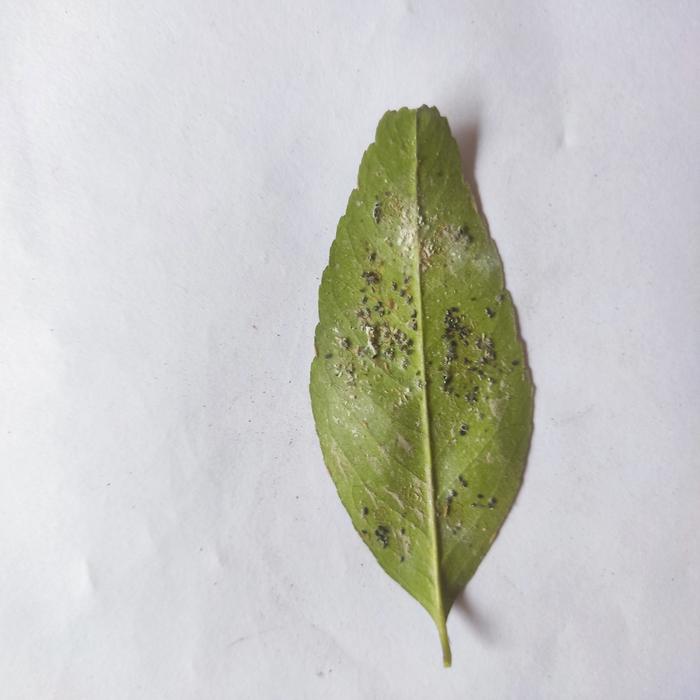
Crop: Lemon
Leaf condition: Sooty_Mold